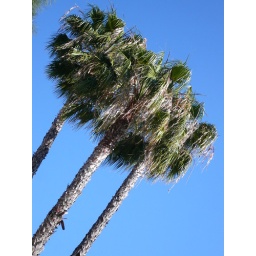
I liked the way the trees popped against the clear blue sky so I experimented with some angles and settings.